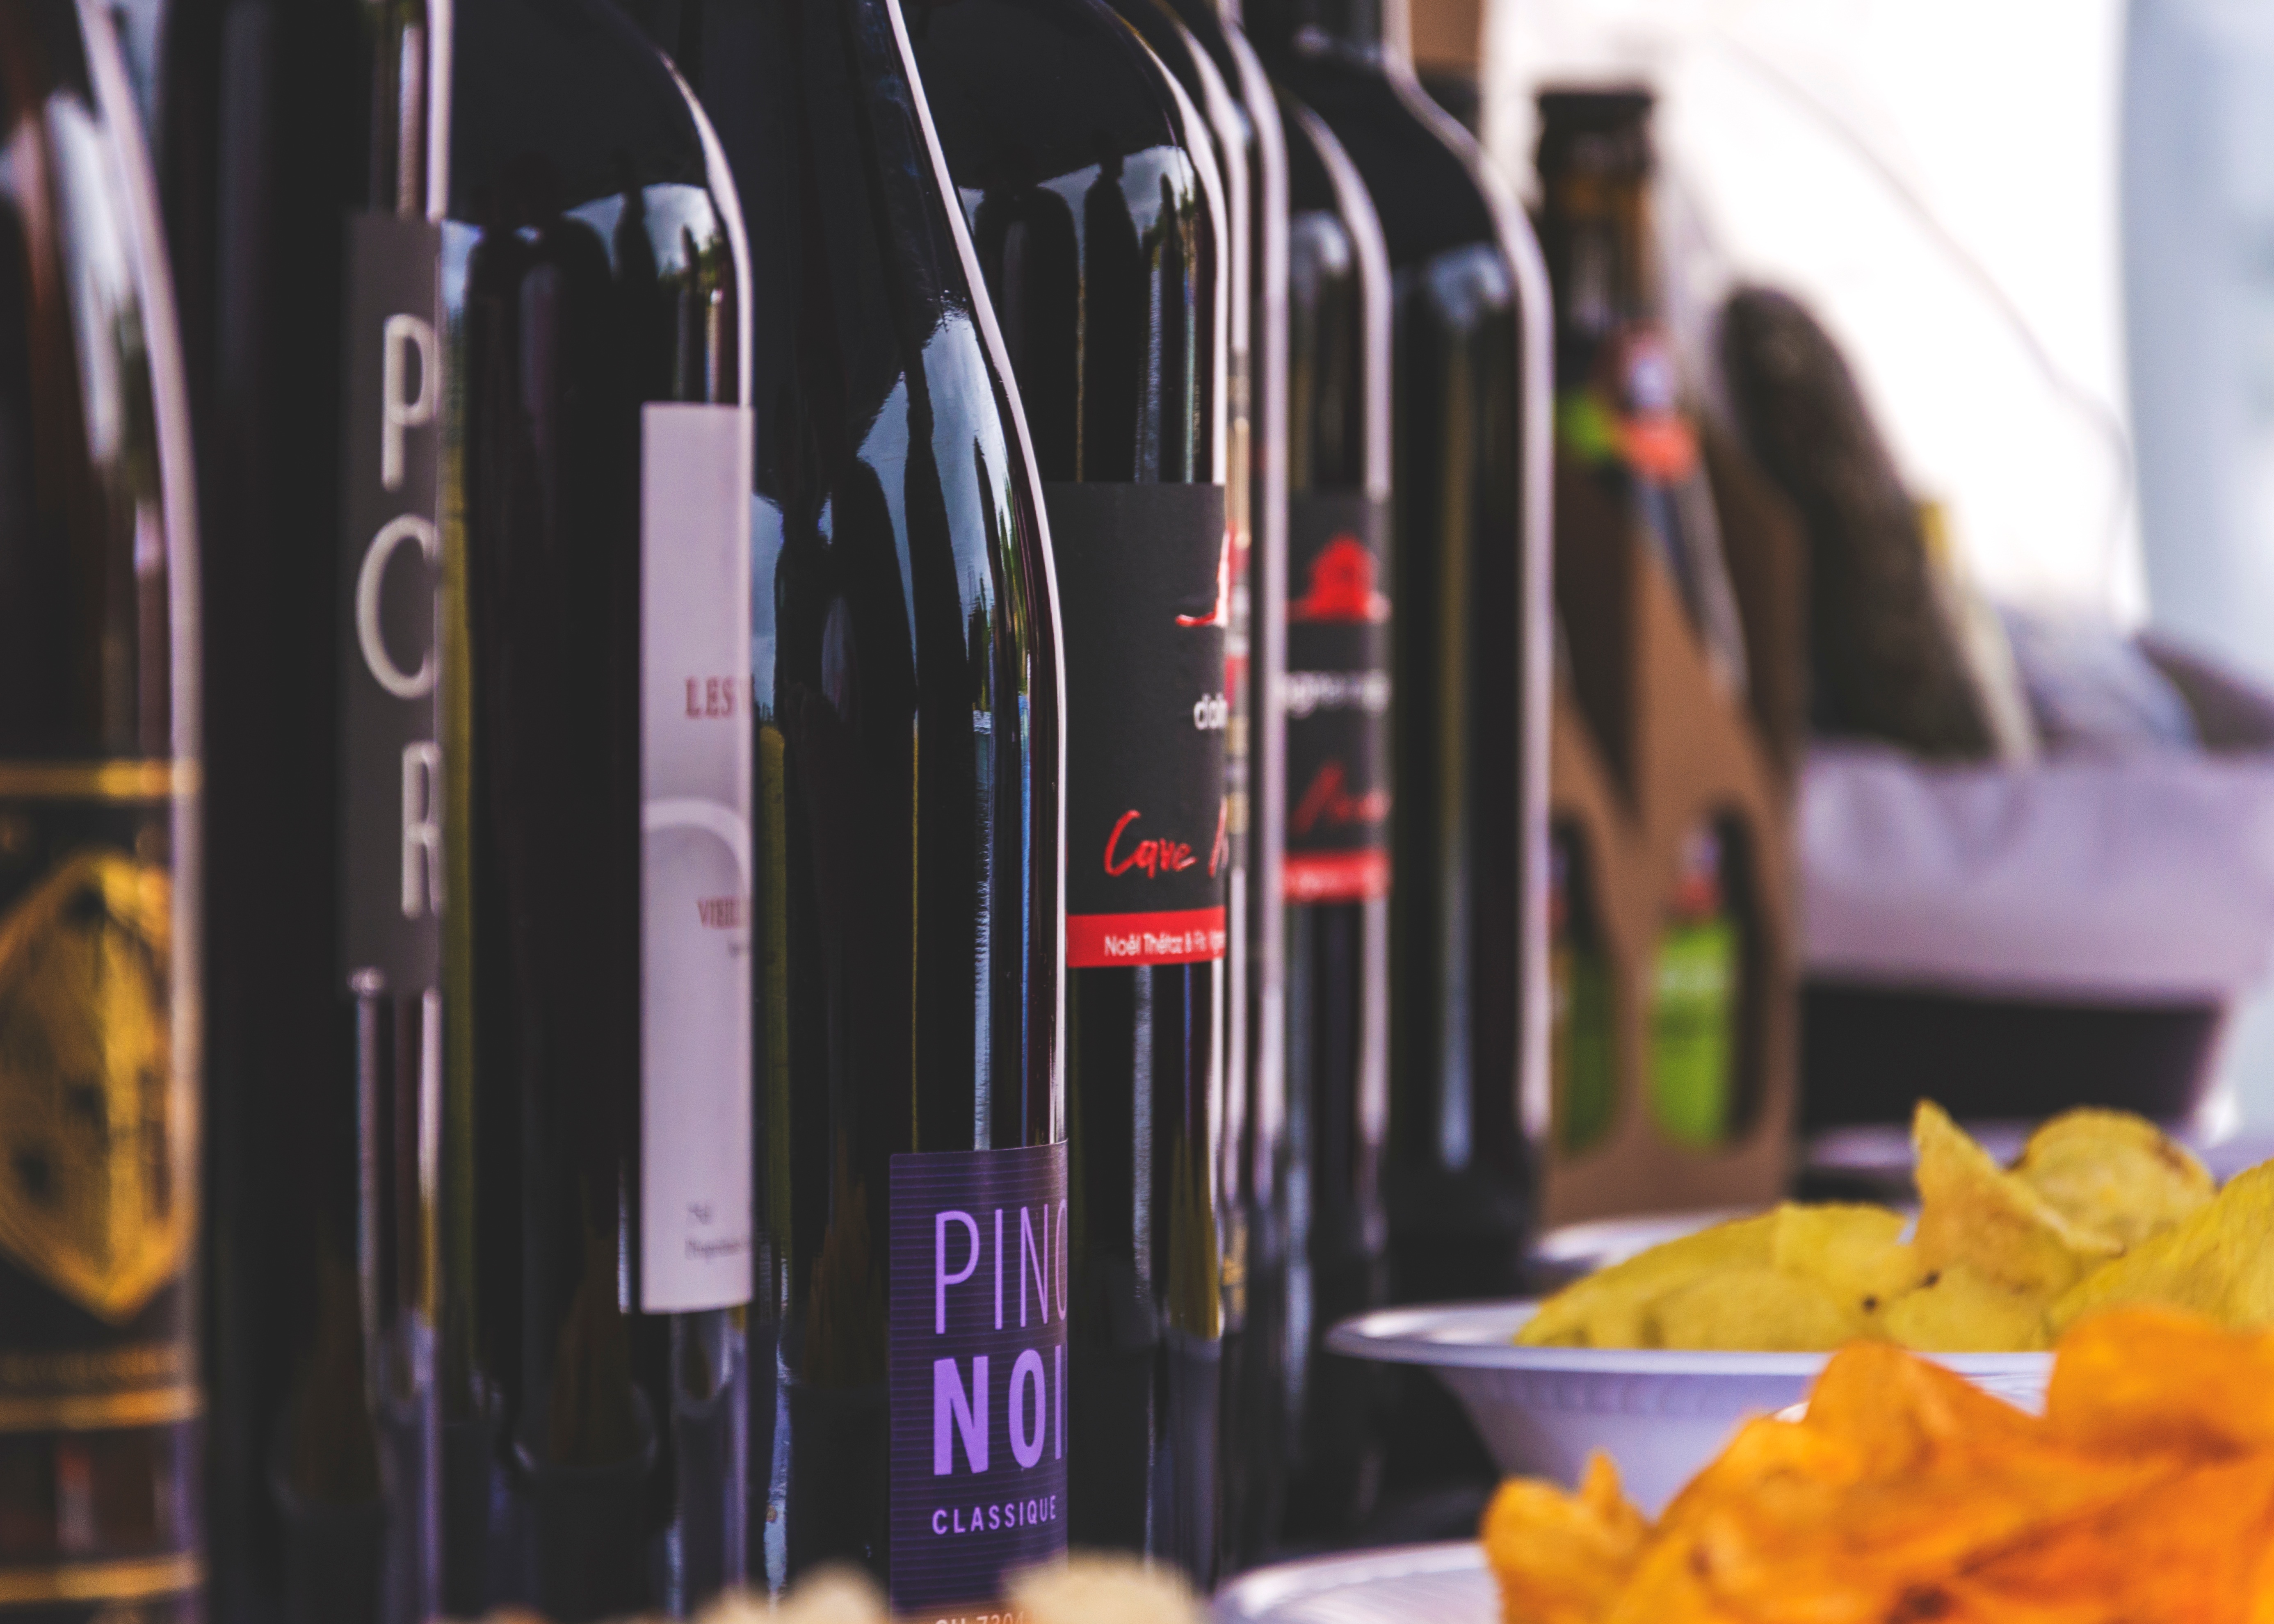
wine, color, drink, sense